Teri Hatcher

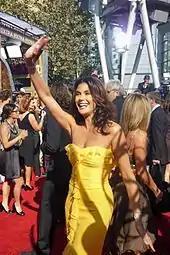

In 1987, she played the sensible, intelligent 18-year-old daughter of Patty Duke's lead character in the short-lived Fox comedy "Karen's Song," and had a guest-star role in an episode of "Night Court". In 1988, she made a short guest appearance in the "" episode "The Outrageous Okona" as Lt. Robinson. In 1989, she guest-starred in an episode of "Quantum Leap," "Star Crossed", as the main character's mathematician/scientist future wife; and guest-starred as a nude beauty pageant winner in an episode of "L.A. Law". That year she also made her motion picture debut with a minor role as a young opportunistic actress in "The Big Picture," starring Kevin Bacon. She then played Sylvester Stallone's younger sister, a dancer, in the big-budget police action-comedy "Tango and Cash", also starring Kurt Russell; it was a critical and box office disappointment.